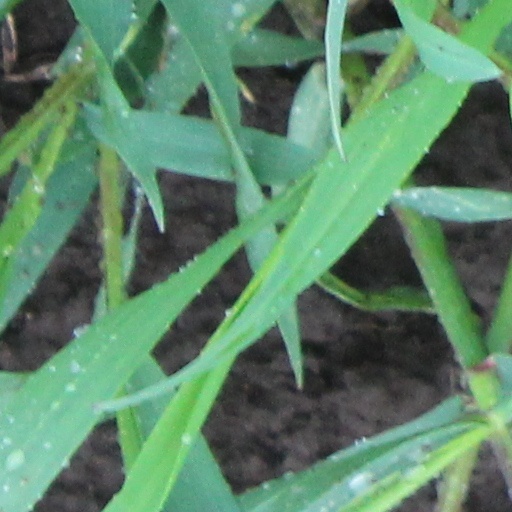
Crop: wheat